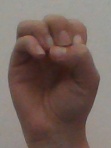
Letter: ha